The Great Battles of Alexander

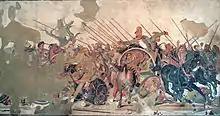
"The Great Battles of Alexander" was designed to simulate Ancient Macedonian battle tactics and their collision with the tactics of the nation's rivals.

"Alexander" was adapted from the 1995 "Deluxe" re-release of the board game, rather than the original 1991 version. In converting a physical game design to computers, Herman hoped to "capture the essence of [the] original intent while using the strength of the new venue [...] to its best advantage." He considered the computer adaptation to be a "simulation", and a more accurate portrayal of Alexander the Great's battles than had been possible in board form. This led him to streamline, automate or eliminate several of the board version's features, including the trumping mechanic, whereby a leader with a high initiative rating could roll dice for a chance to interrupt an enemy leader's momentum. Trumping had been created to cut down on die rolls in the original; with a computer to automate this aspect, he felt that it was no longer necessary. Features from the board game that interrupted game flow, including those that required regular notification prompts, were removed. Herman argued that adapting board rules too literally made for poor computer gameplay, and that "the less times you remind the player he is playing [on] a computer and the more times you keep the interface environment constant and uninterrupted the better".